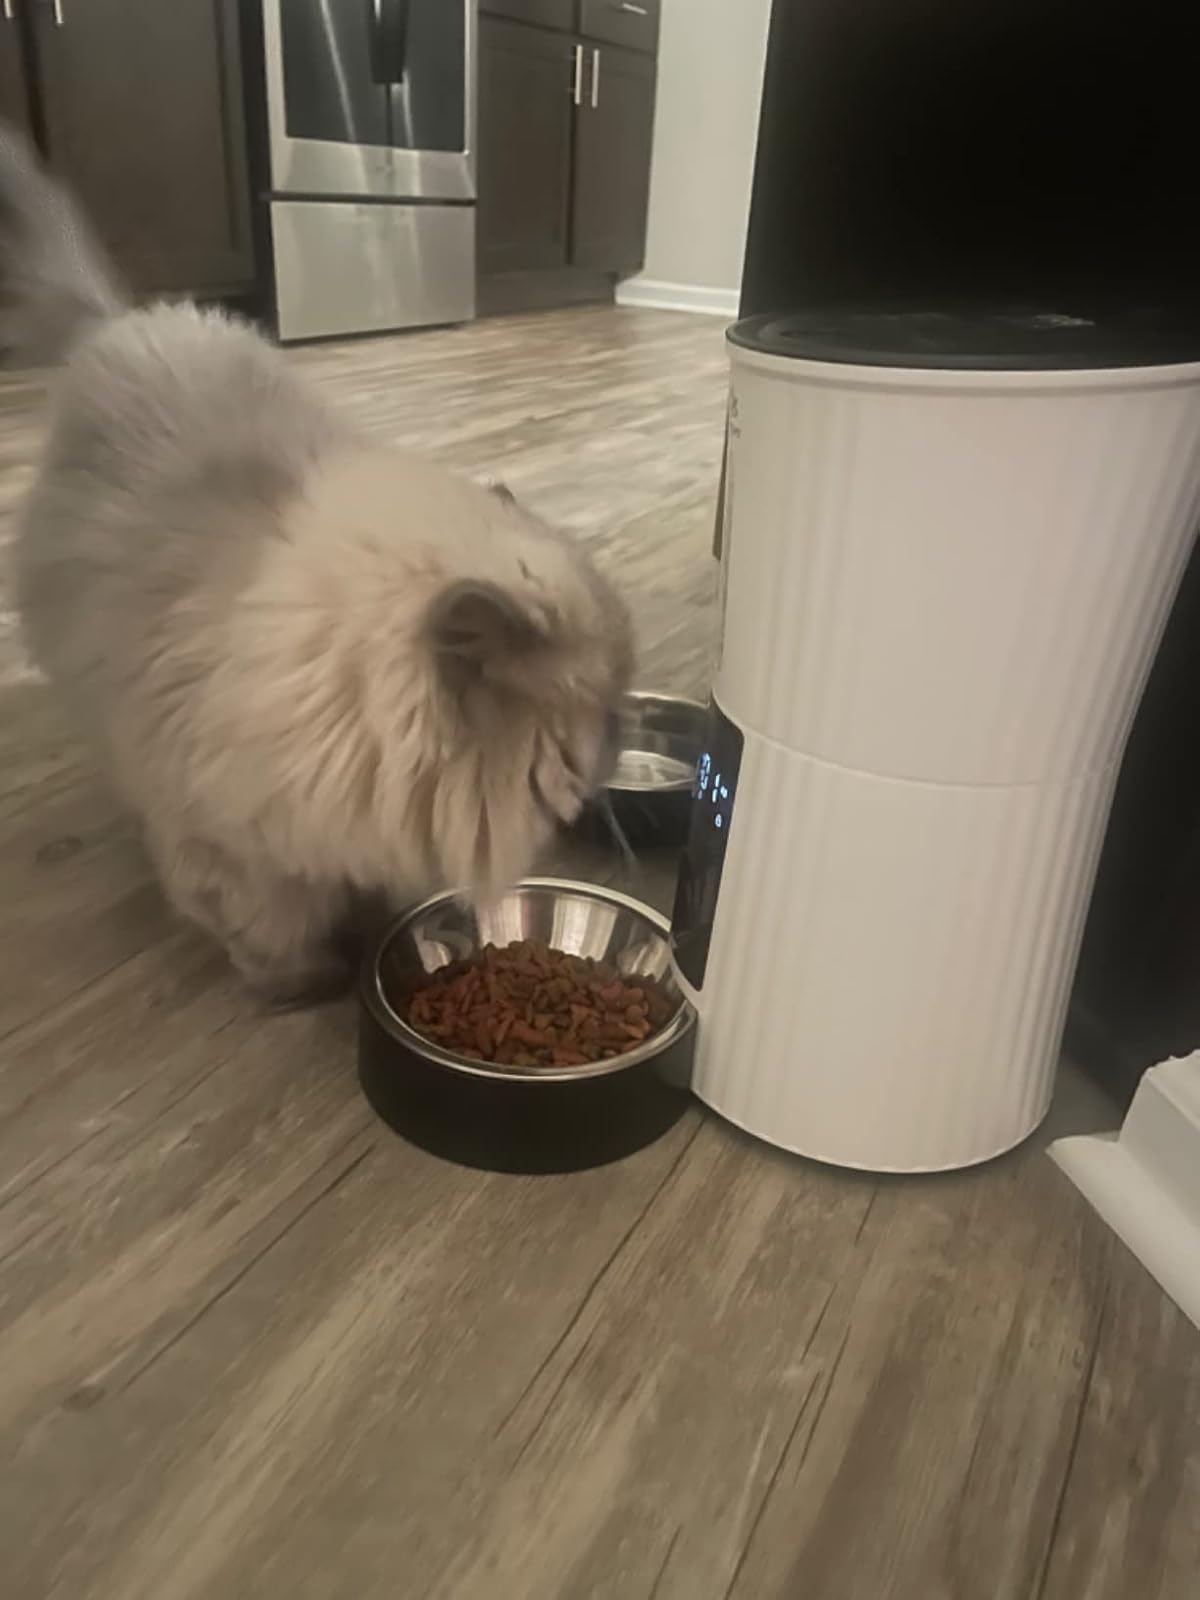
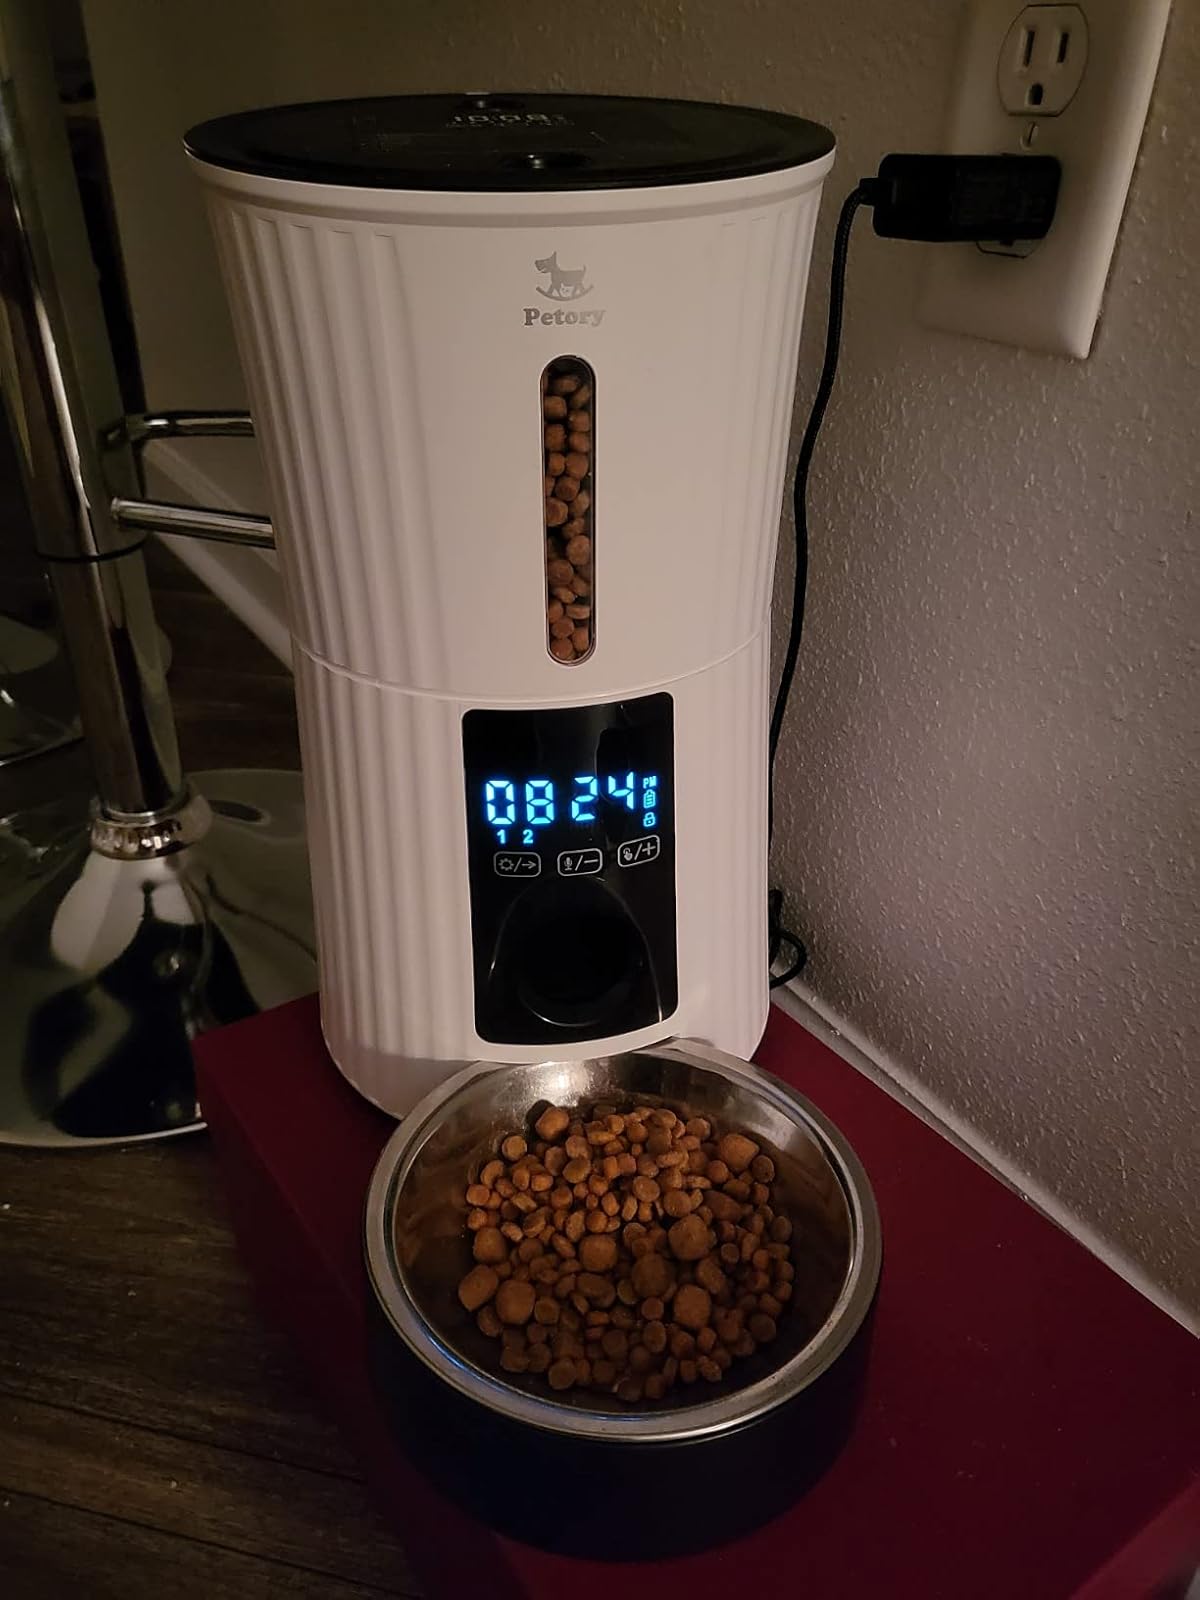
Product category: items_feeder
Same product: yes